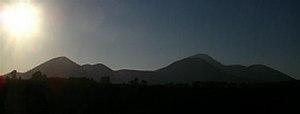
Cordillère des Maribios, Nicaragua
La cordillère des Maribios, au Nicaragua, est une chaîne de volcans, orientée du nord-ouest au sud-est et longue d'environ 60 km. Elle émerge de la plaine qui borde l'océan Pacifique, dans les départements de León et Chinandega. Cet alignement est parallèle à la faille qui sépare la plaque océanique des Cocos de la plaque continentale des Caraïbes.